Dirk Koetter

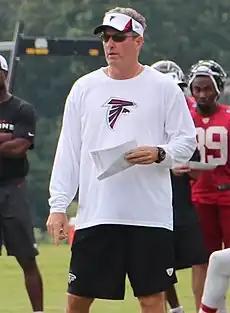
Koetter with the Atlanta Falcons in 2013

Dirk Jeffrey Koetter (born February 5, 1959) is an American former college and professional football coach. He recently served as the offensive coordinator and quarterbacks coach at Boise State. He was the head coach of the Tampa Bay Buccaneers of the National Football League (NFL) from 2016 to 2018 and was the head coach at Boise State from 1998 to 2000 and at Arizona State University from 2001 to 2006, compiling a career college football record of . Koetter also served as the offensive coordinator for the Jacksonville Jaguars, Atlanta Falcons, and the Buccaneers.